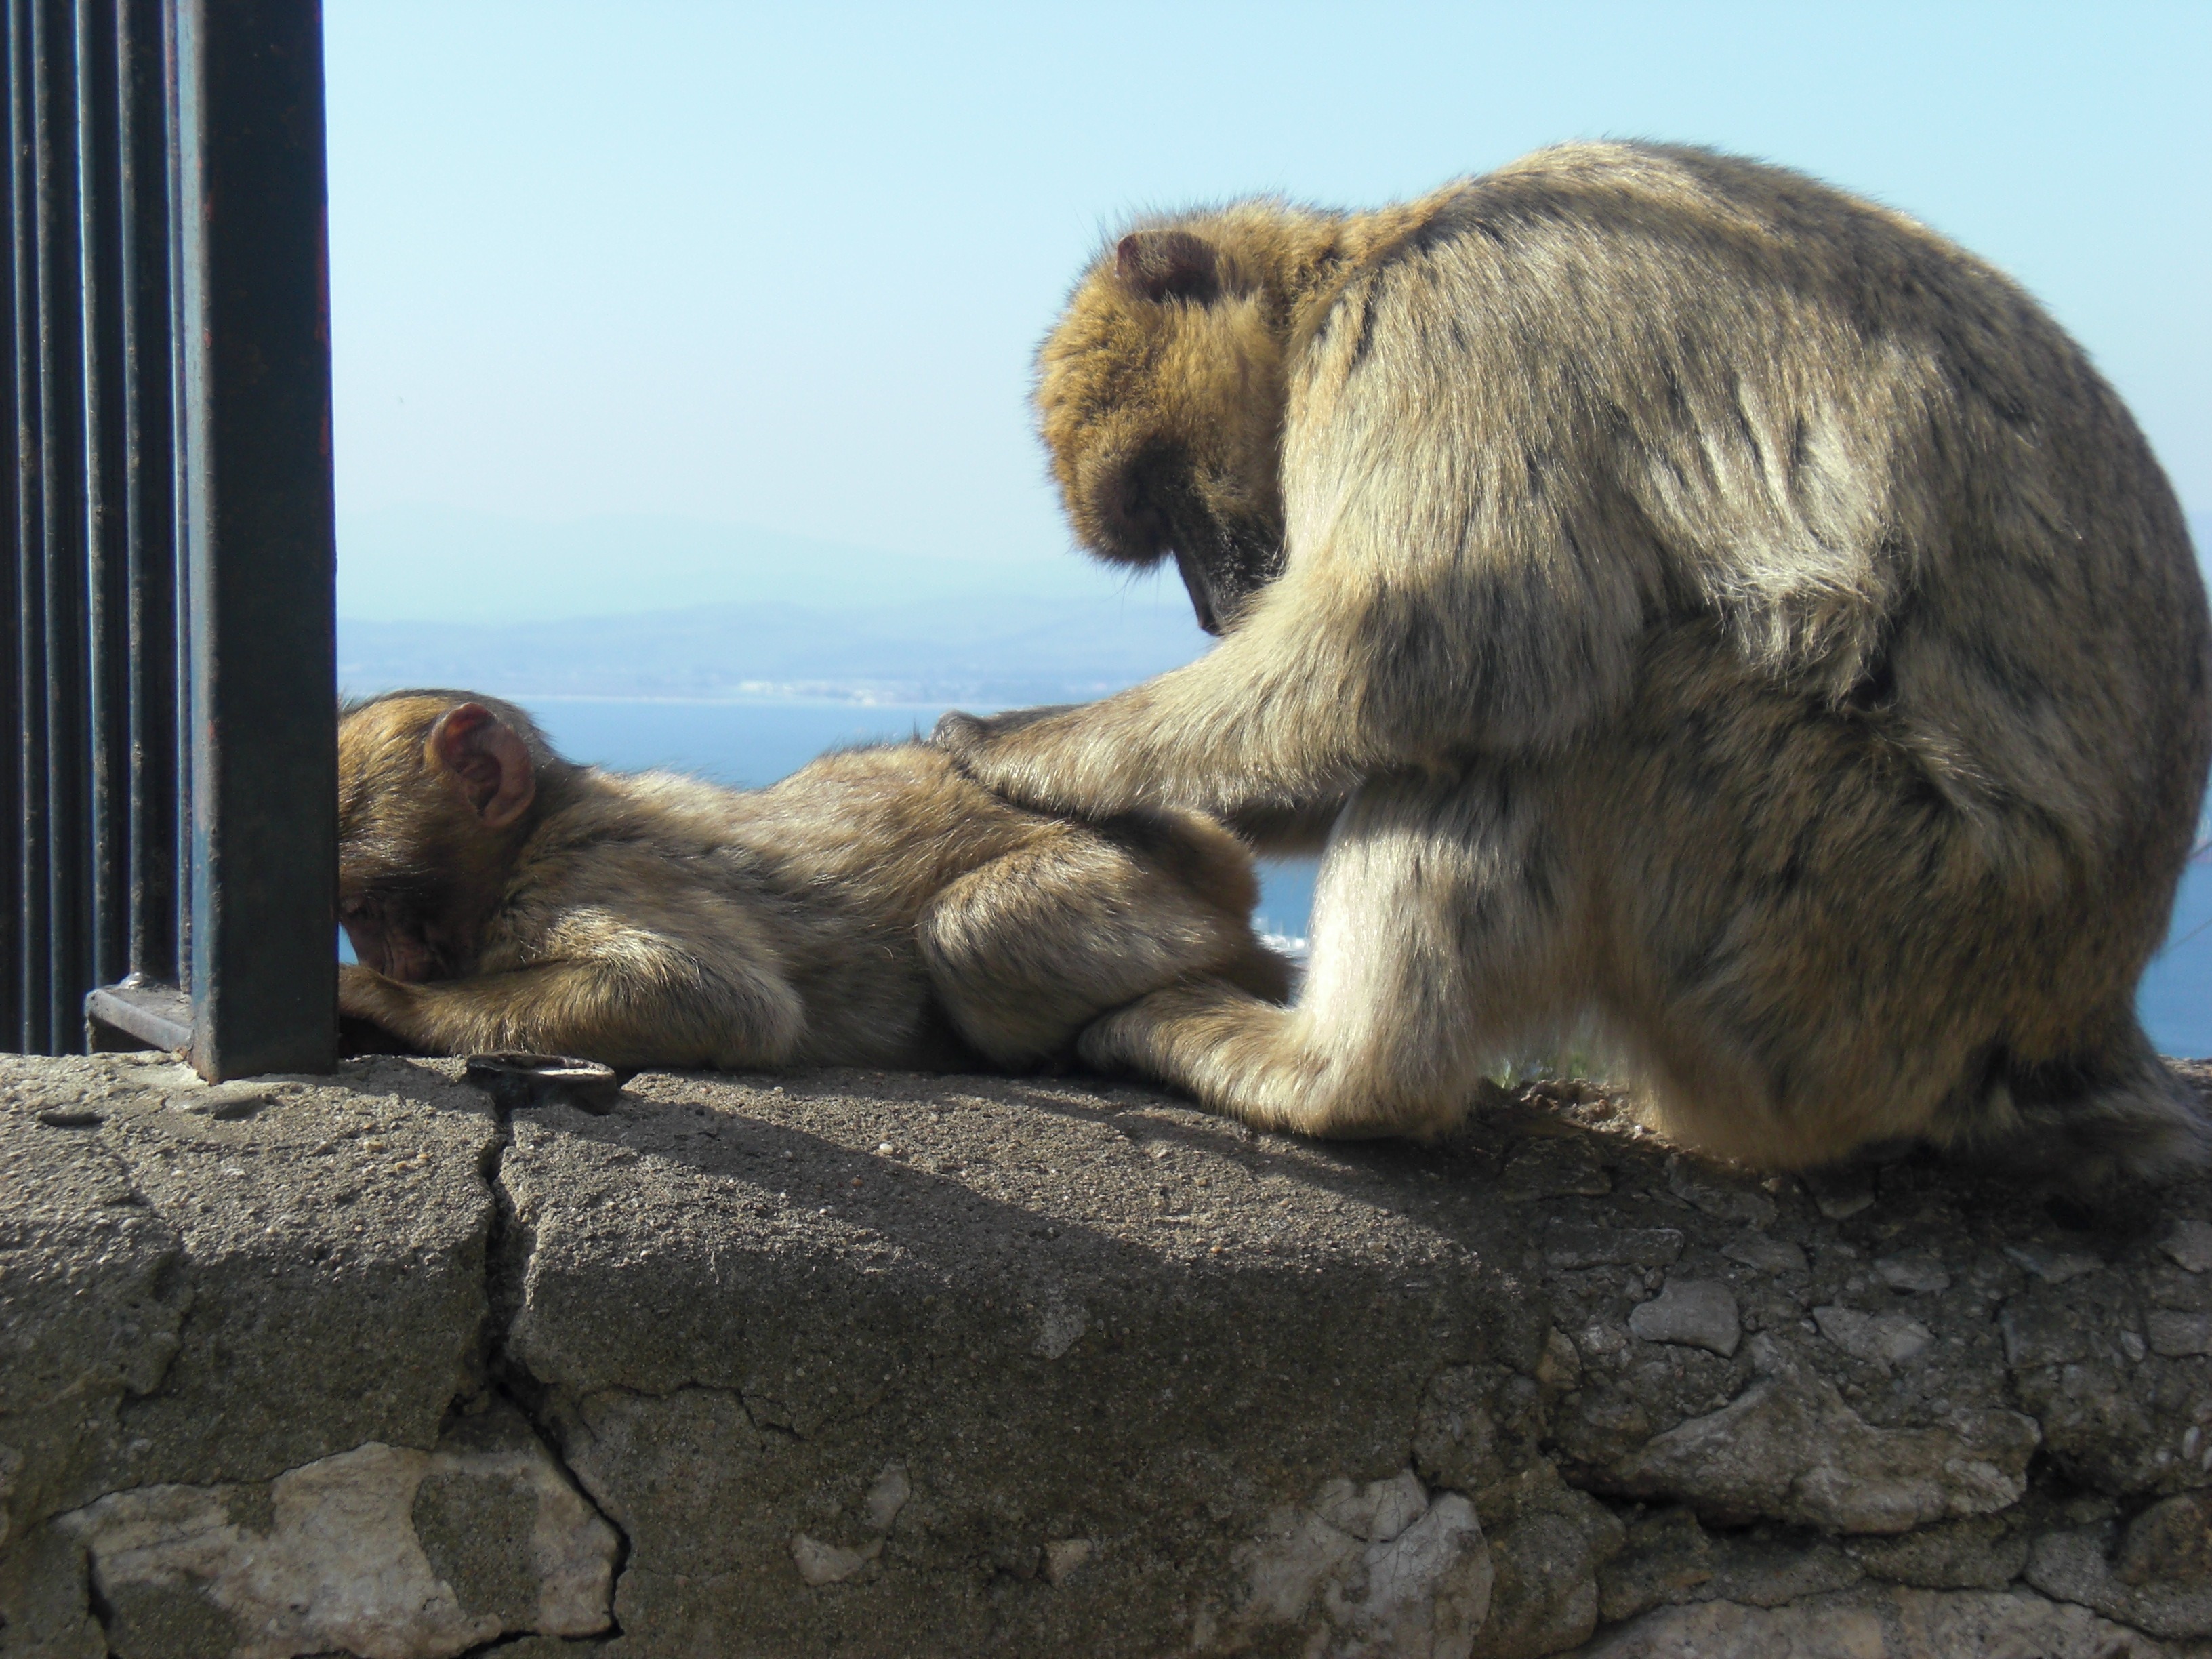
wildlife, zoo, mammal, fauna, lion, gibraltar, mono, vertebrate, monkey family, marmot, macaque